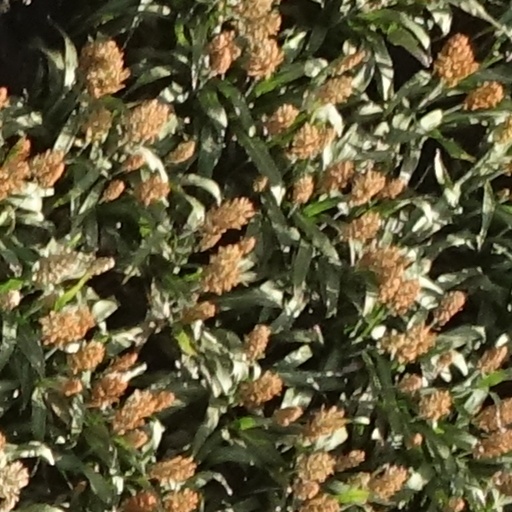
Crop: sorghum